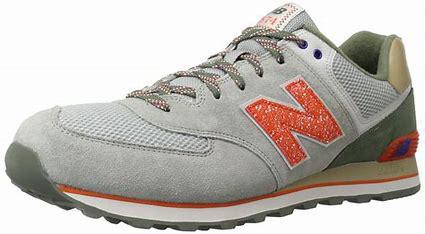
Brand: New
Model: Balance ML574